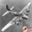
Label: airplane